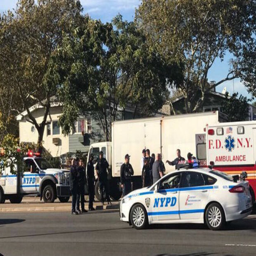
the child was hit , officials said .